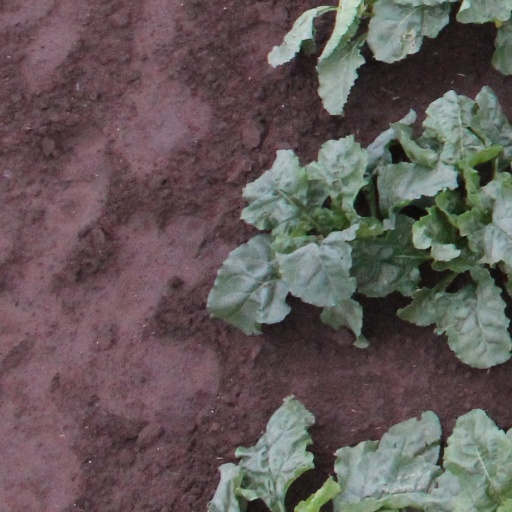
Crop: sugar beet